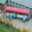
Label: bus